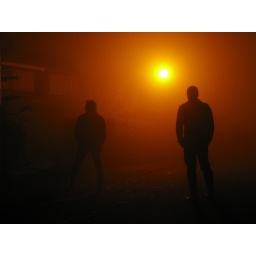
Jim and Ralf silhouetted by the street lamp on the way home from our misty morning trek. It was cool.